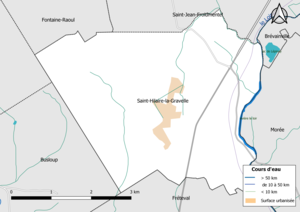
Carte du réseau hydrographique de la commune de fr:Saint-Hilaire-la-Gravelle (Loir-et-Cher, France).
Saint-Hilaire-la-Gravelle est une commune française située dans le département de Loir-et-Cher en région Centre-Val de Loire. Elle appartenait au canton de Morée, et depuis la réforme territoriale, elle a rejoint le canton du Perche.